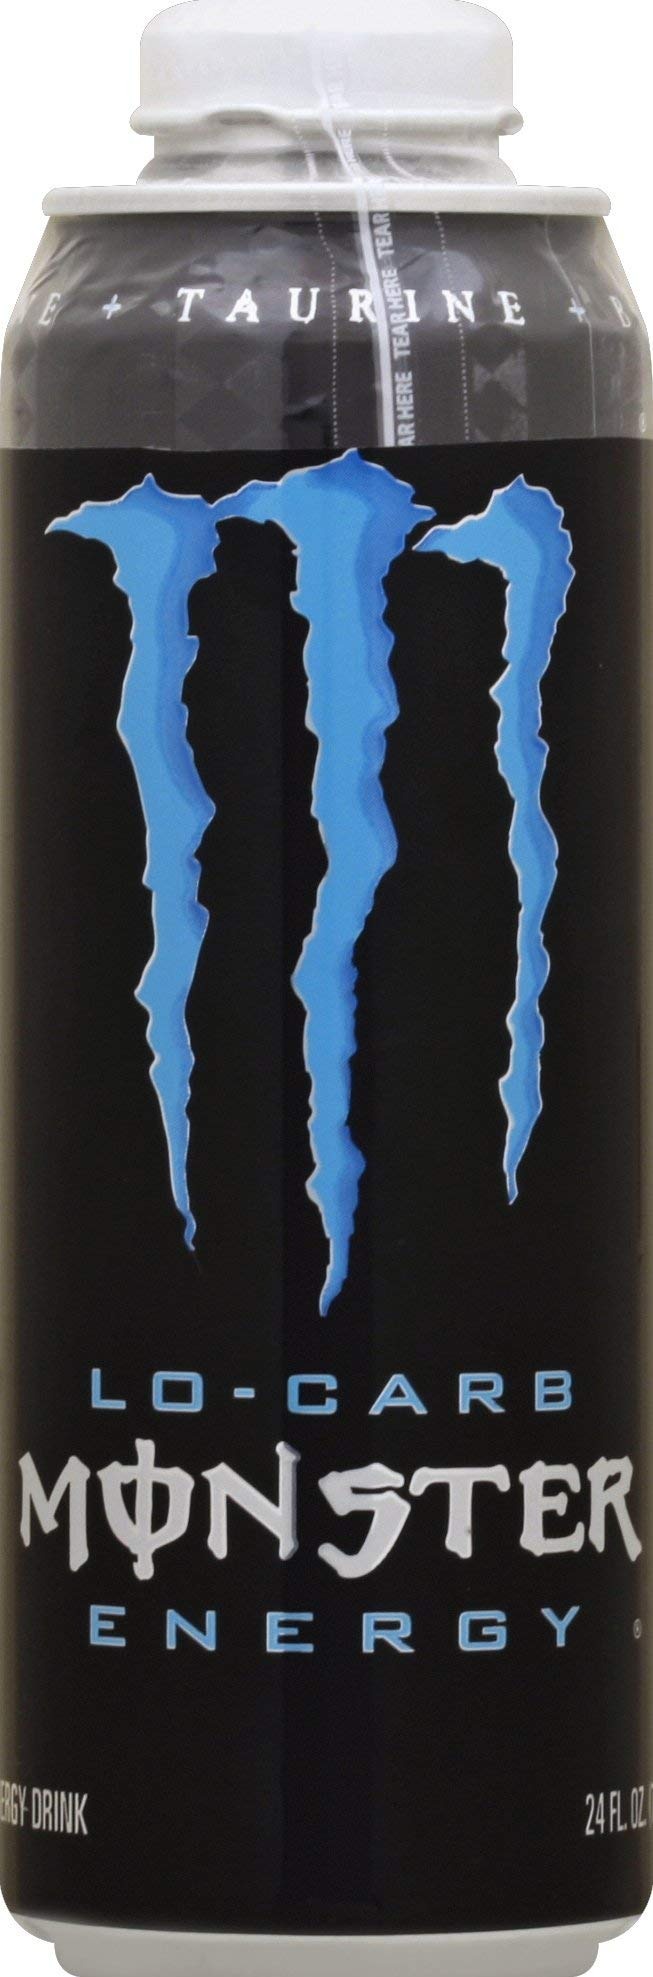
Item Name: Lo-Carb Monster Energy Drink, 24 fl oz
Product Description: Sports Nutrition Endurance And Energy Drinks
Value: 24.0
Unit: Count

Price: 10.72